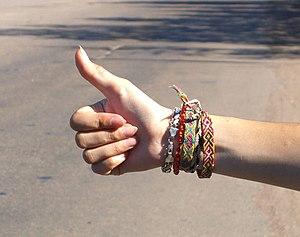
L'auto-stop ou autostop est un moyen de transport informel, où un automobiliste ou un camionneur accepte de transporter gratuitement une personne qui fait un signe conventionnel au bord de la route.